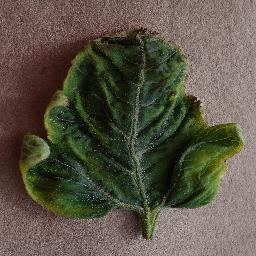
Label: Tomato___Tomato_Yellow_Leaf_Curl_Virus